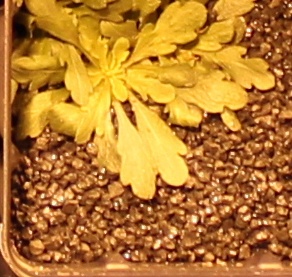
Label: Horseweed